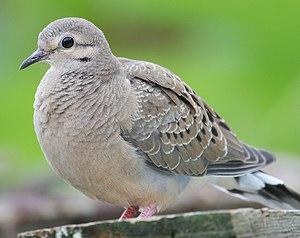
La Tourterelle triste ou Tourterelle de la Caroline est une espèce d'oiseau de la famille des Columbidae dont la répartition géographique va de l'Amérique centrale au sud du Canada et inclut une partie des Caraïbes. Les individus situés au nord de cette zone migrent vers le sud lorsque les températures descendent au-dessous de 12 degrés Celsius.
Le Jalisco, officiellement État libre et souverain de Jalisco est un État du Mexique en bordure de l'océan Pacifique. Sa capitale est Guadalajara. Sa population était en 2015 d'environ 7,85 millions d'habitants. Le Jalisco est un État très dynamique grâce à ses activités économiques, commerciales et culturelles. Dans certains quartiers de Guadalajara, le niveau de vie est comparable à celui de l'Espagne ou de l'Italie, mais ce niveau de vie n'est pas représentatif de l'ensemble de l'État.